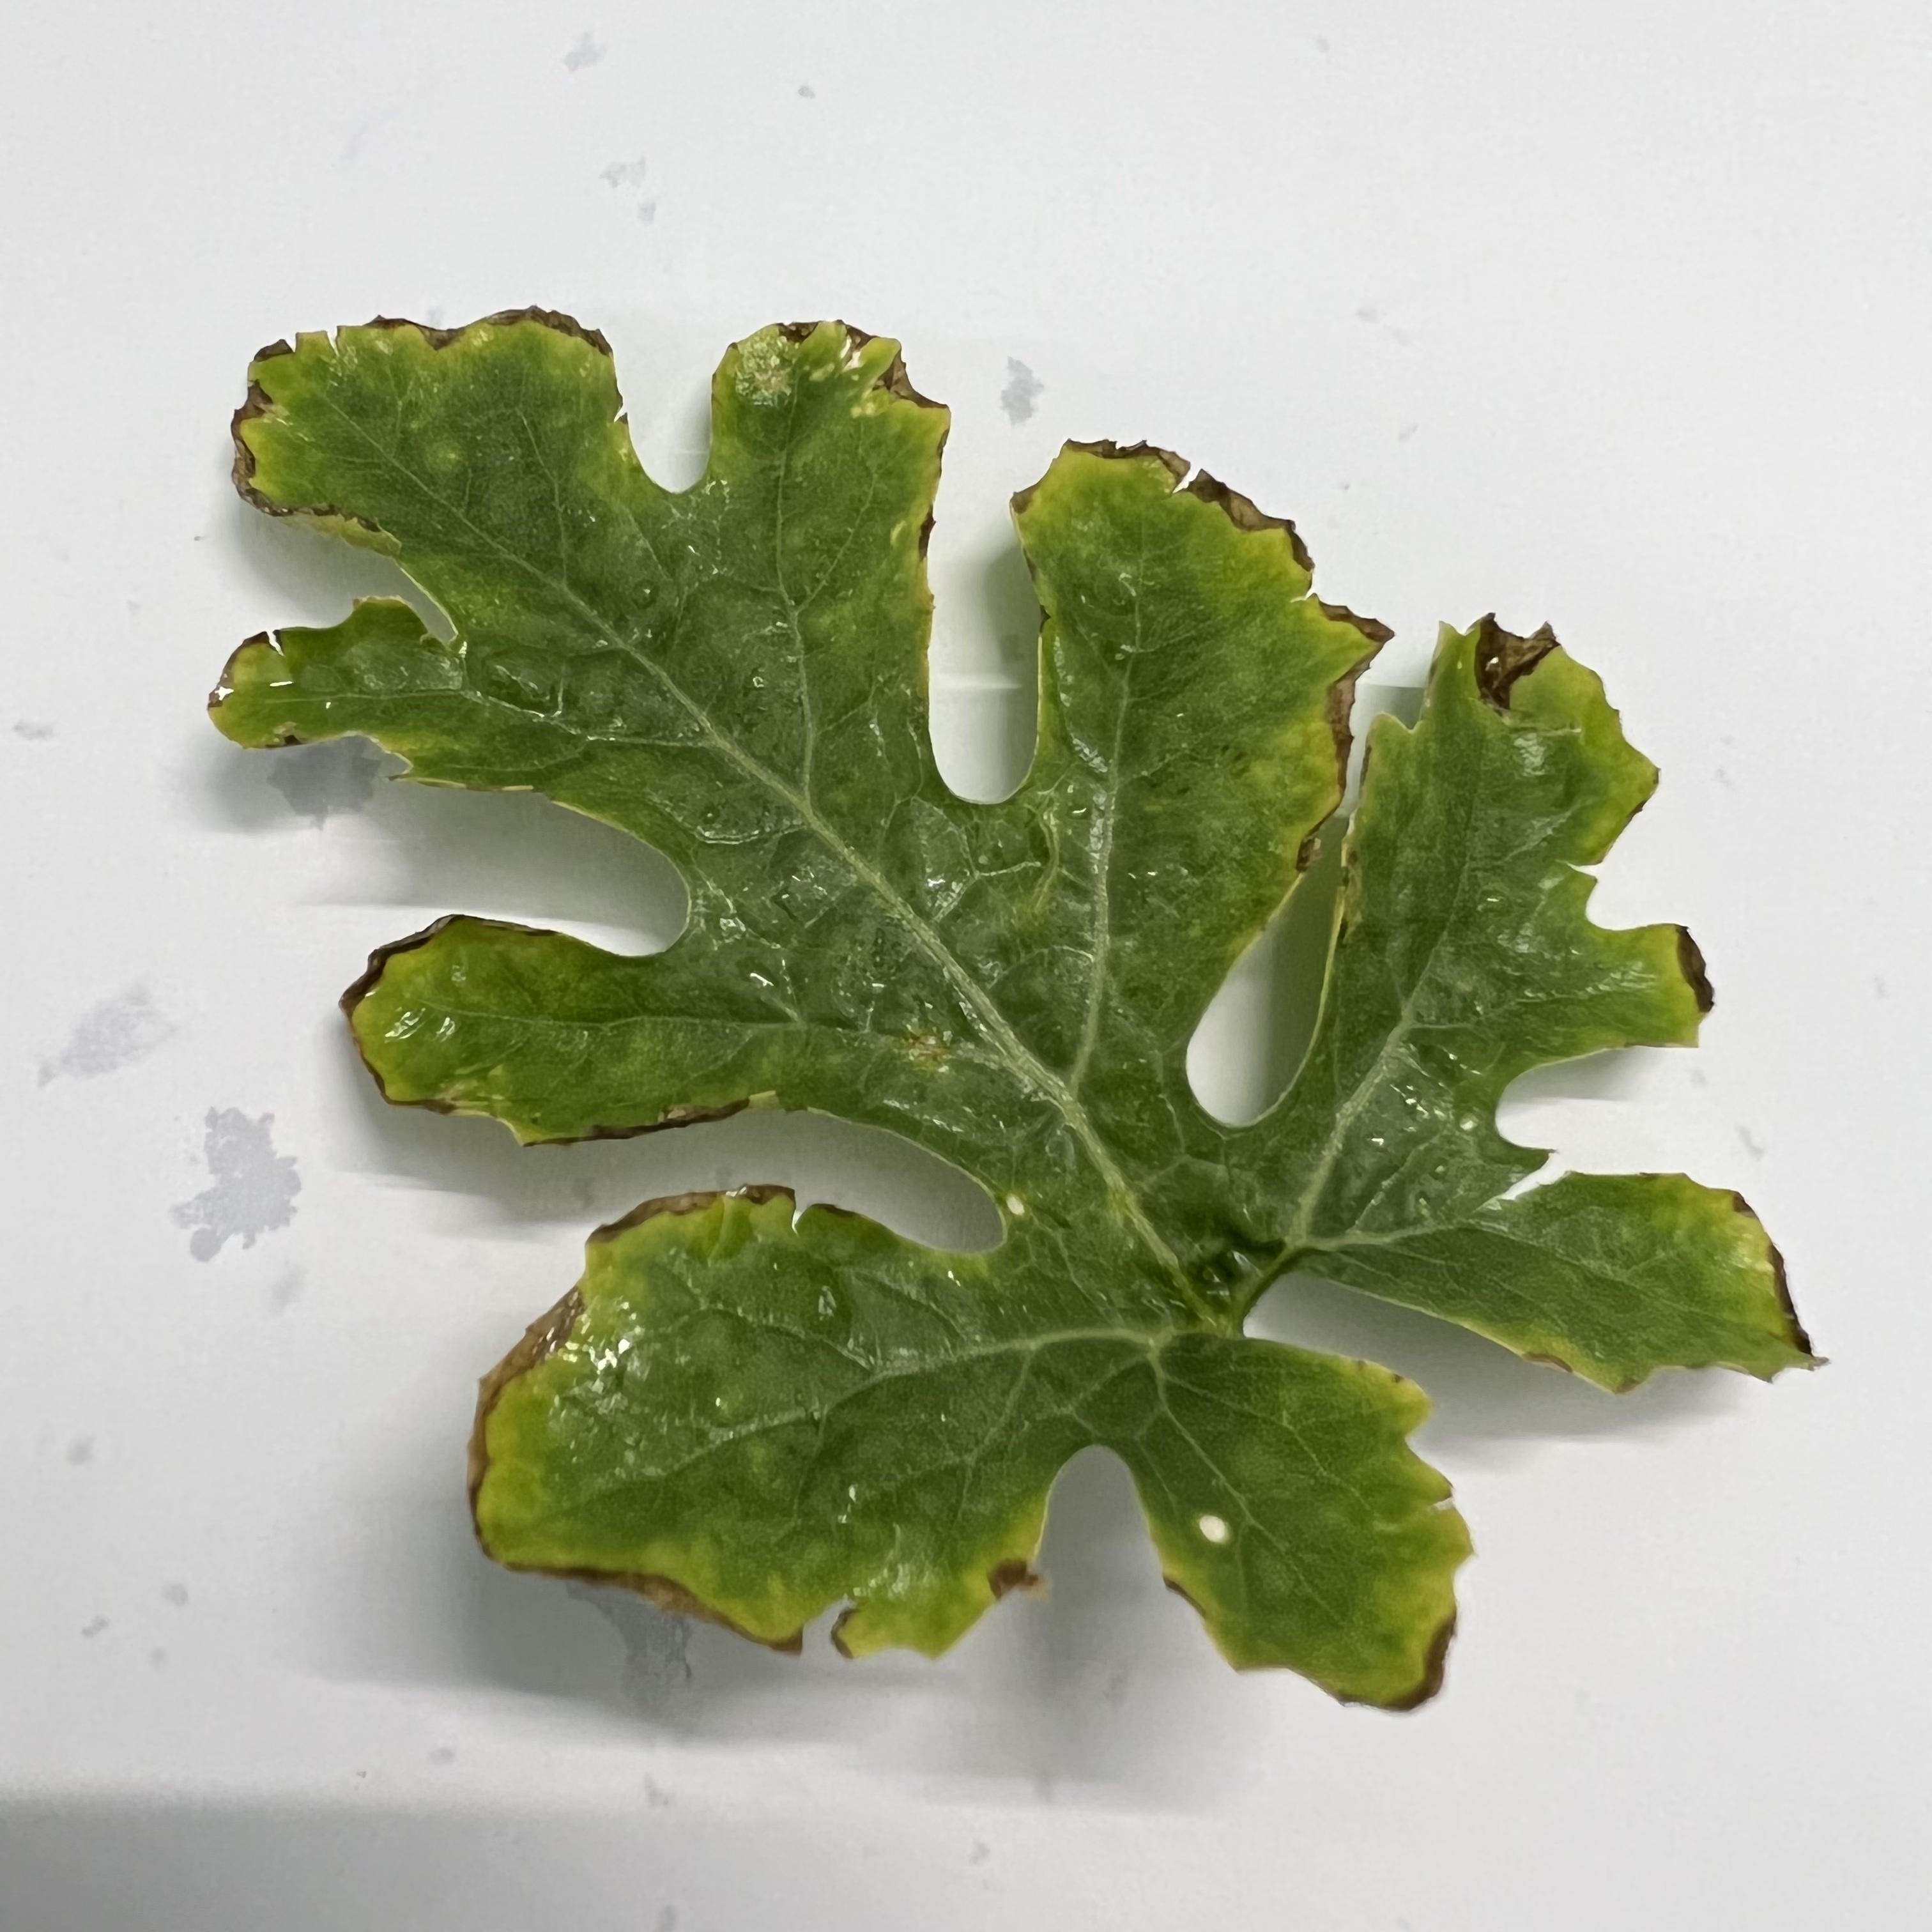
Label: Downy_Mildew